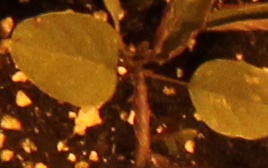
Label: Palmer Amaranth